German occupation of Belgium during World War II

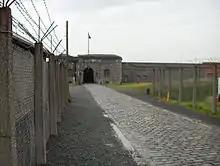
View of the entrance to Fort Breendonk, a prison camp largely reserved for resistance members and political dissidents, near Mechelen

Factories, ports and other strategic sites used by the German war effort were frequent targets of Allied bombers from both the British Royal Air Force (RAF) and American United States Army Air Forces (USAAF). Many of these were located in towns and cities, and inaccuracy of the bombing resulted in substantial civilian casualties.